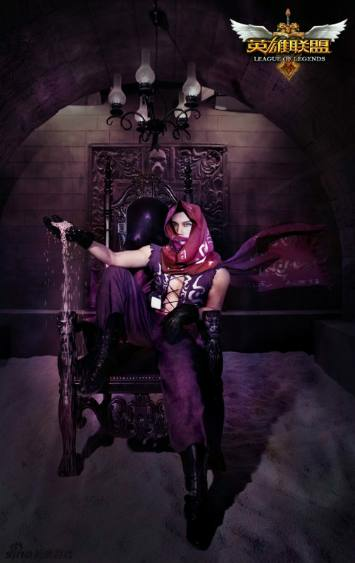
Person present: Yes